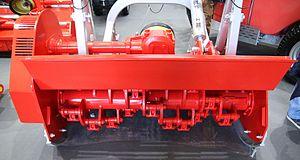
Broyeur à marteaux
Un broyeur de végétaux ou déchiqueteuse de végétaux est un outil d'agronomie et de sylviculture, motorisé, servant à réduire en copeaux les déchets de jardins, parcs publics, bordures d'infrastructures linéaires, etc., essentiellement issus des plantes ligneuses, facilitant ainsi leur évacuation ou les préparant pour le compostage.